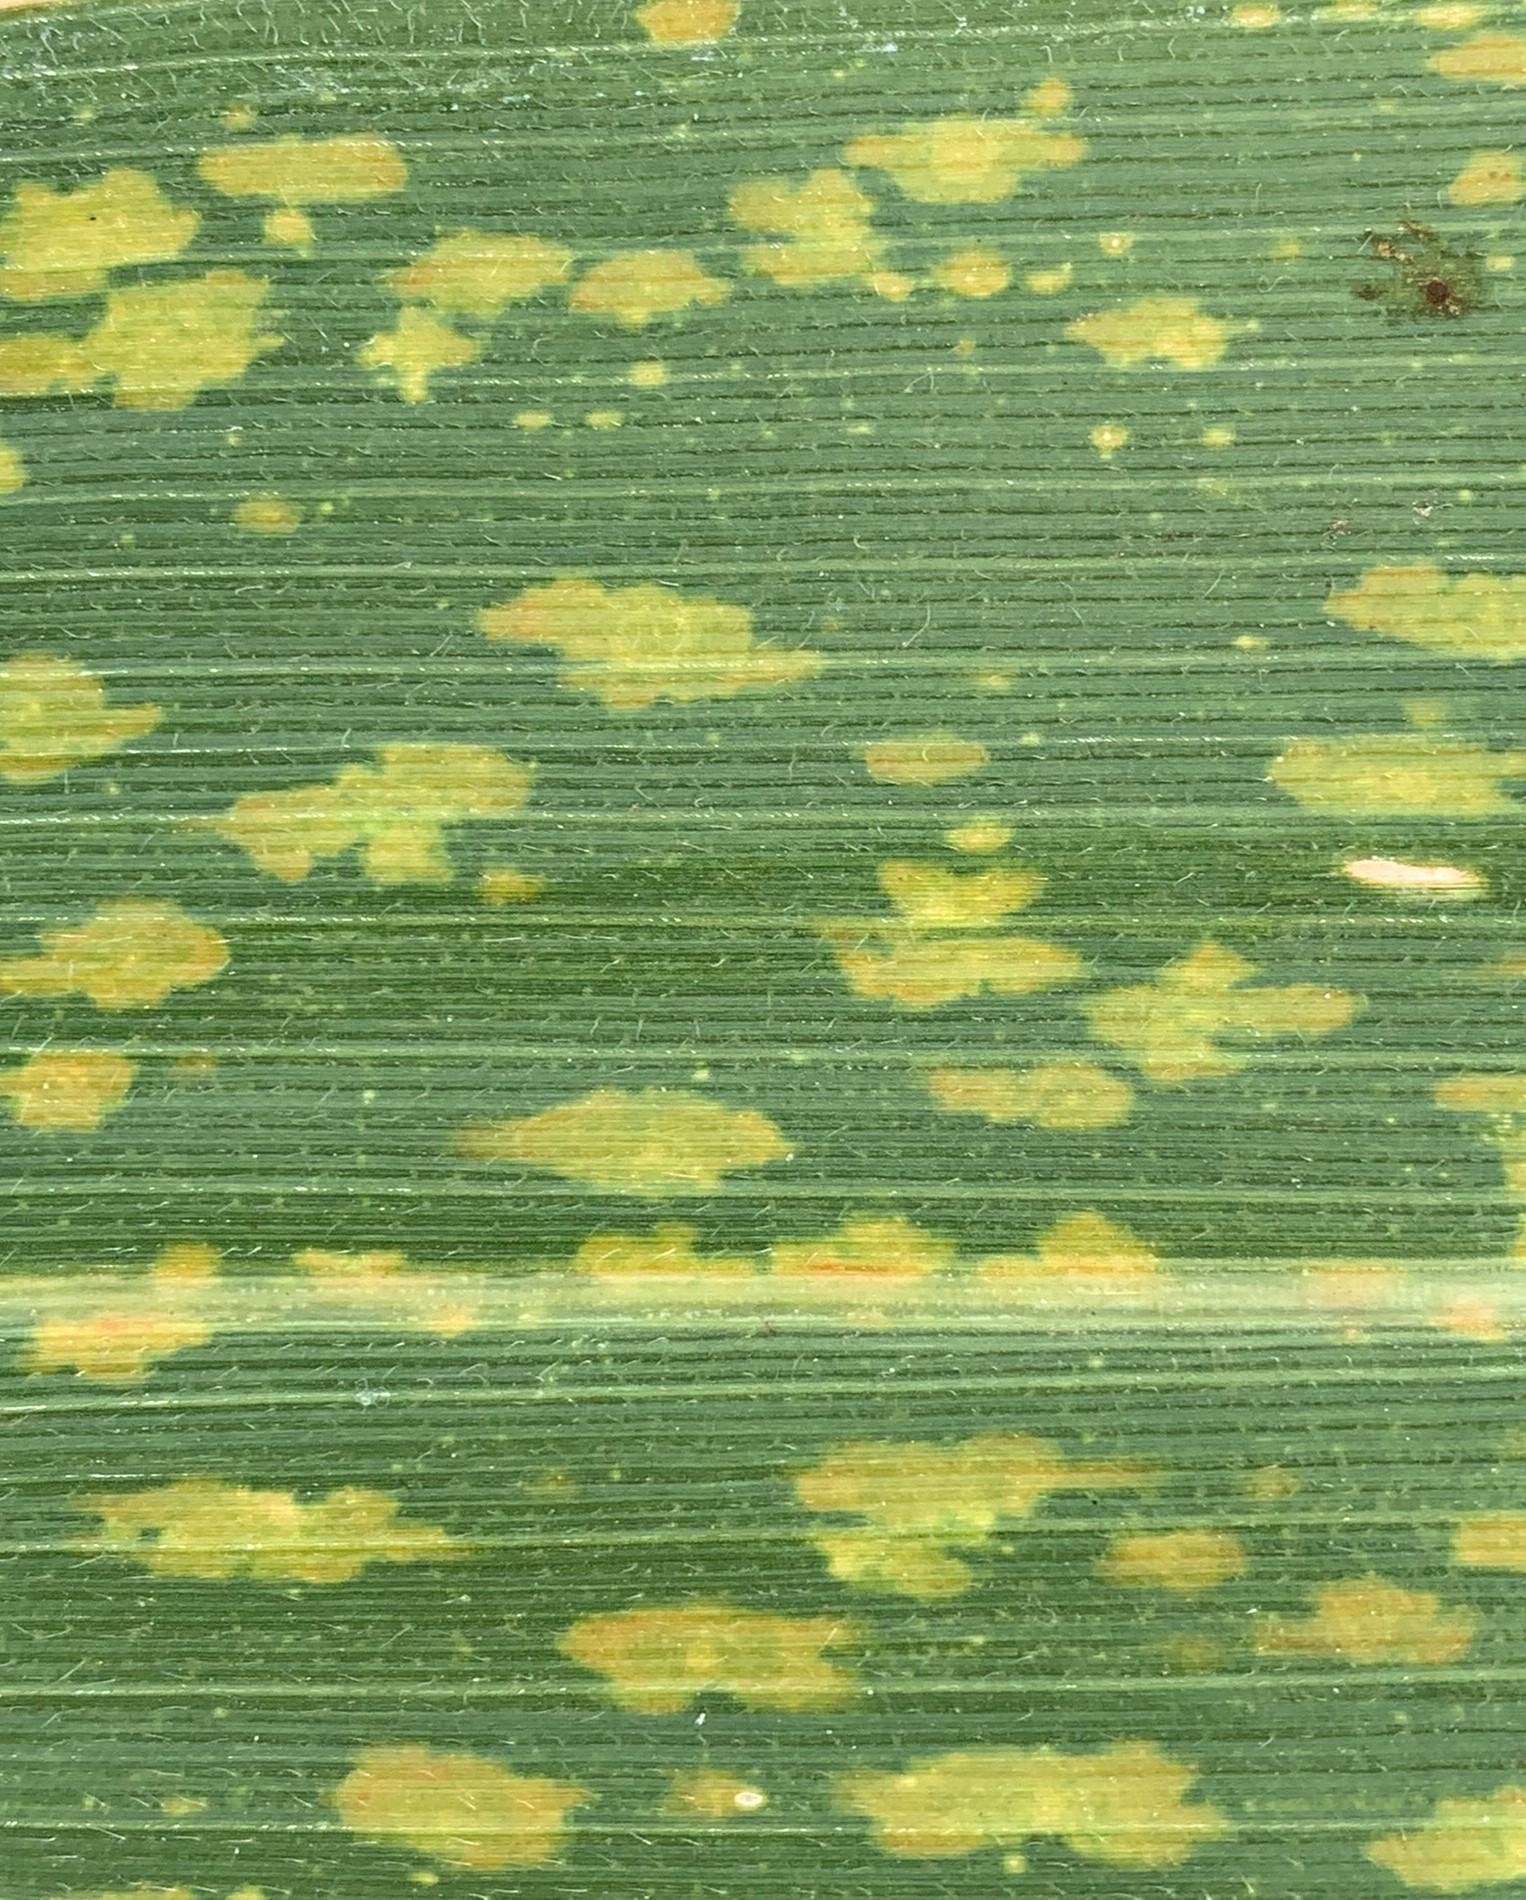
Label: MLN